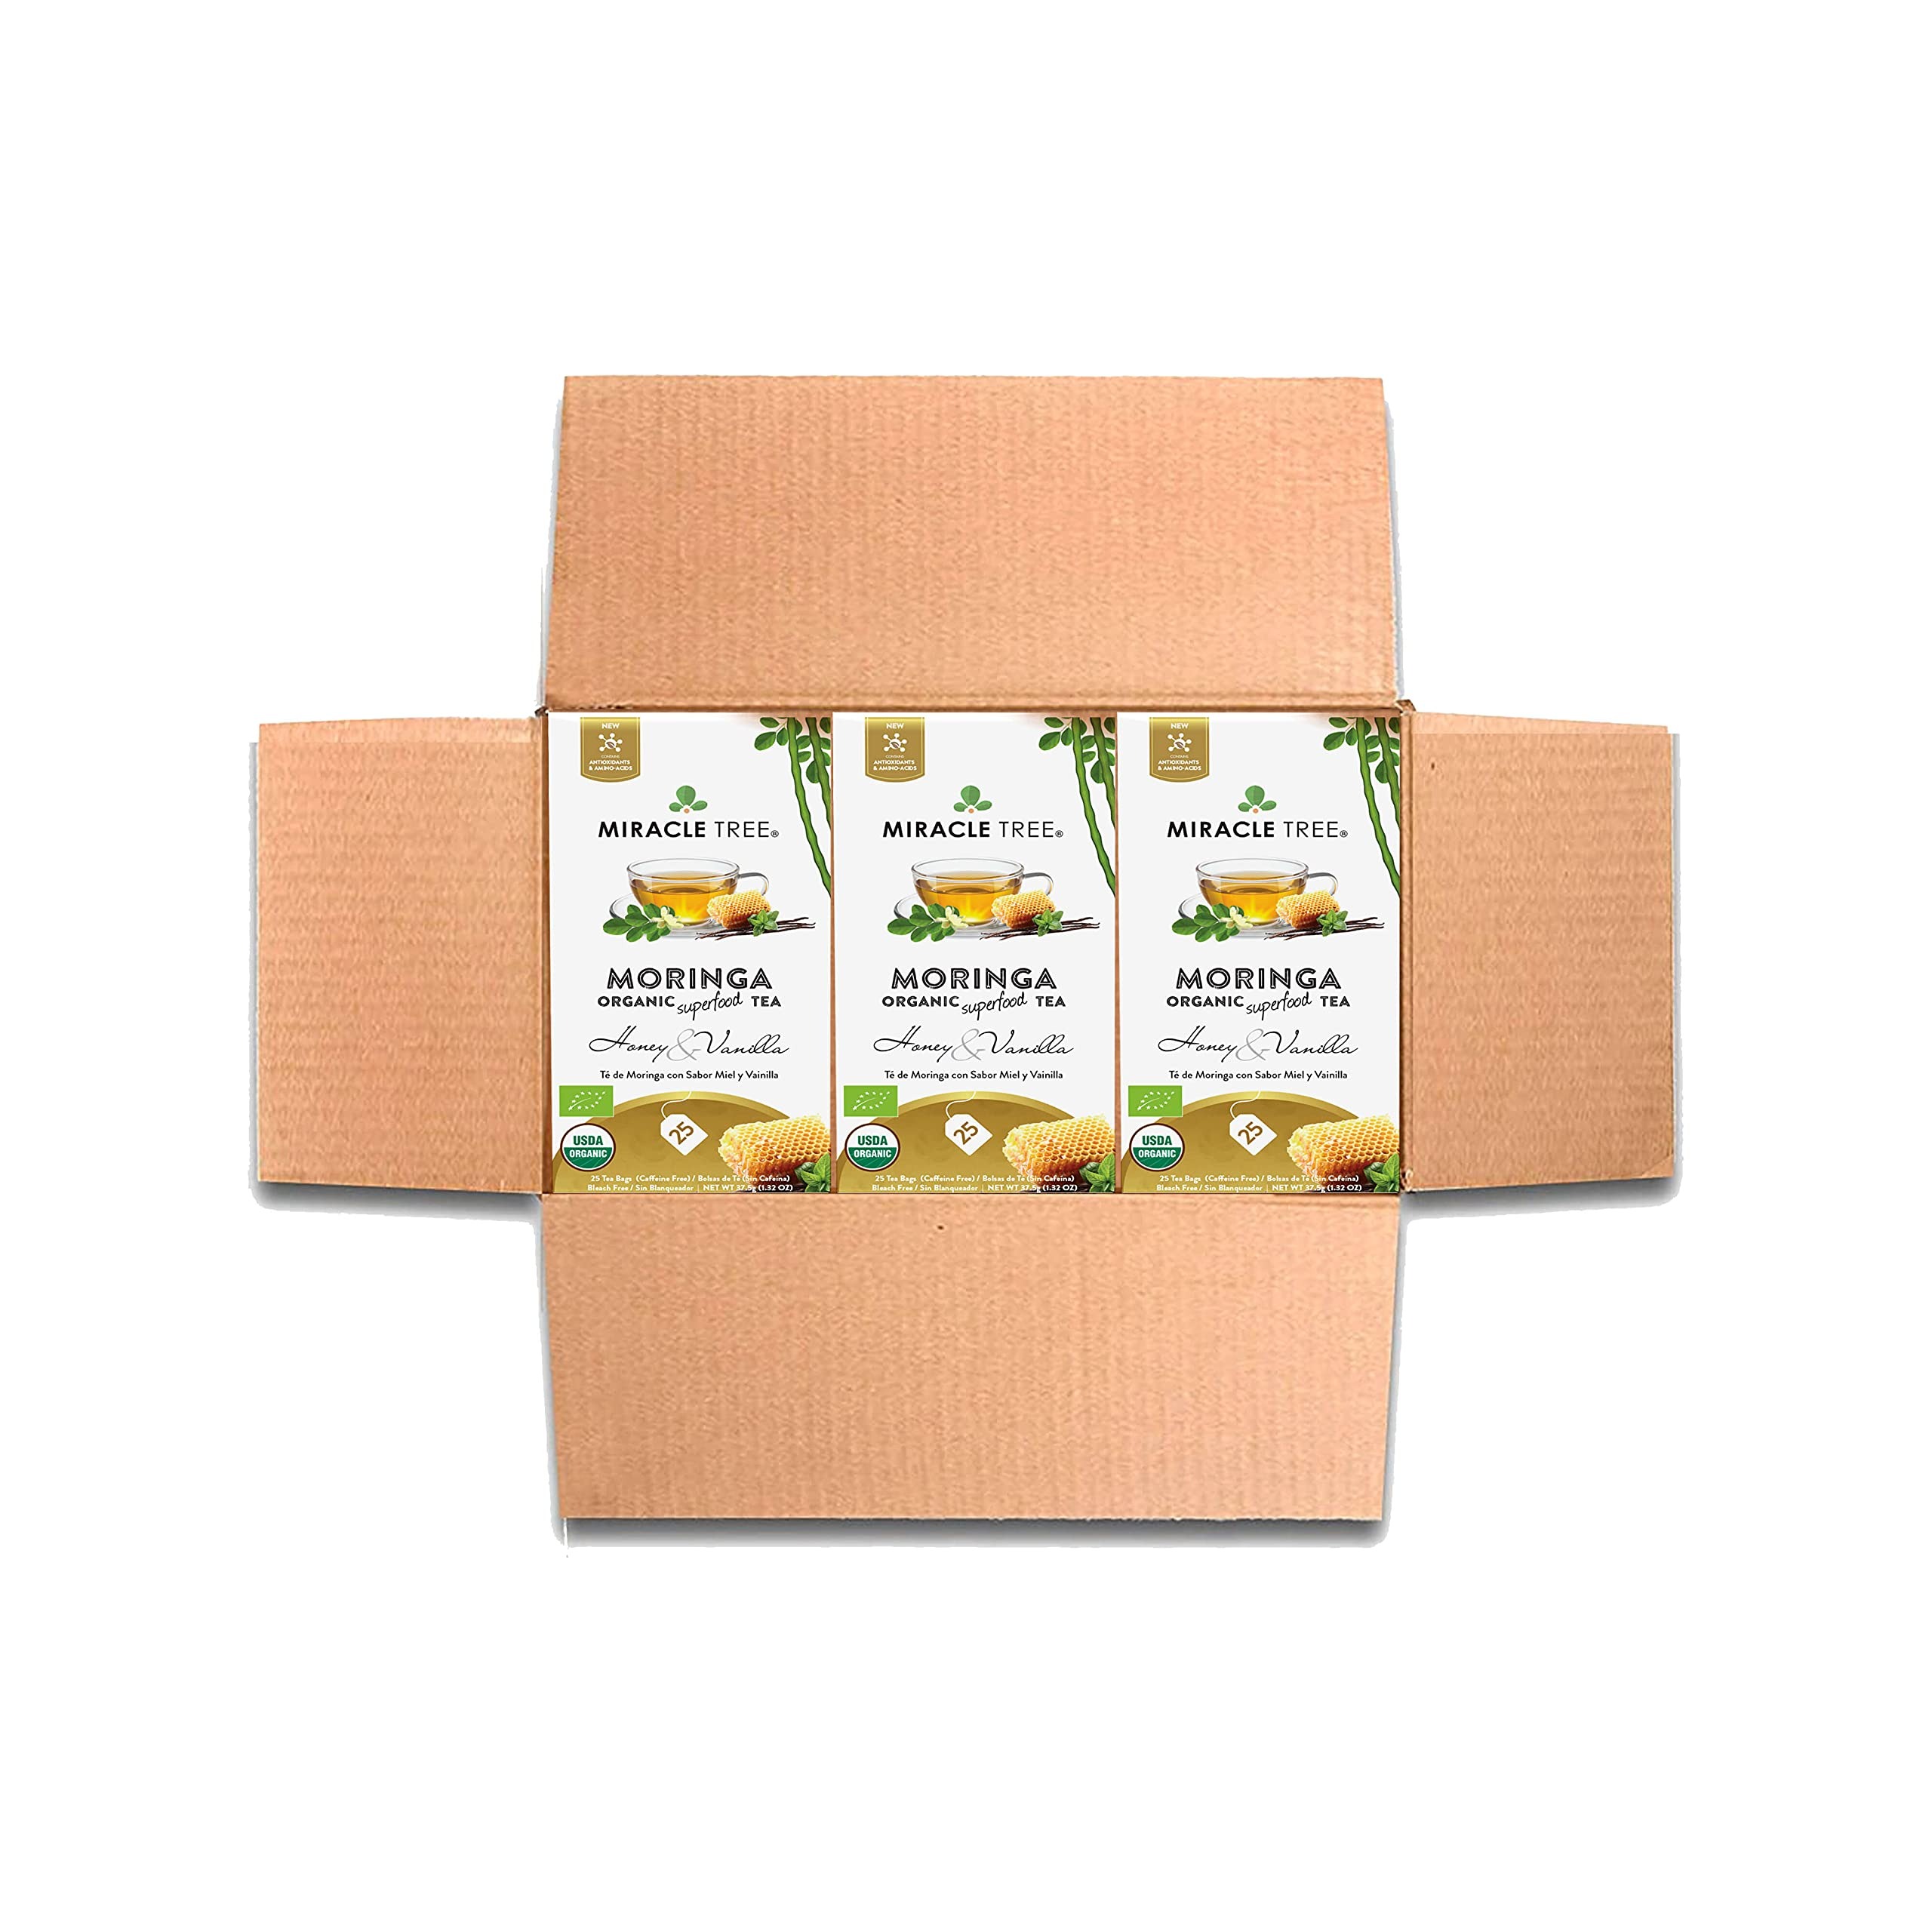
Item Name: Miracle Tree - 3 Count of Organic Moringa Superfood Tea, 25 Individually Sealed Tea Bags, Honey & Vanilla (Keto, Detox, Energy/Immunity Booster, Vegan, Gluten-Free, Organic, Non-GMO, Caffeine-Free)
Bullet Point 1: MORINGA, A NUTRIENT-DENSE SUPERFOOD: Moringa is a superfood plant used traditionally for its nutritious properties and Ayurvedic benefits. As an herbal tea, you can conveniently enjoy Moringa's exceptional nutritious properties, and experience firsthand why Moringa is commonly referred to it as the 'Miracle Tree'.
Bullet Point 2: EXCEPTIONAL NUTRITION, CONVENIENTLY DELIVERED: Did you know Moringa leaves contain over 90 nutrients - including 47 antioxidants, 25 vitamins & minerals, and all 9 essential amino acids. Miracle Tree provides our customers with an easy and incredibly tasty way to enjoy the benefits of Moringa every day. Each tea is individually wrapped in an envelope to ensure maximum freshness and convenience, so you can carry the tea wherever you go.
Bullet Point 3: USDA CERTIFIED ORGANIC MORINGA TEAS: Miracle Tree's organic moringa teas are grown organically in our single-origin farms near Sri Lanka's rainforests. Our solar-dried moringa is crafted with conscience for our environment and our local communities, made with a love for delicious and award-winning tea, and selected with purpose - with a special focus on quality ingredients!
Bullet Point 4: BEST VARIETY OF FLAVORS, ENJOYED HOT & COLD: In addition to our Original (pure) Moringa Tea, Miracle Tree offers a great selection of flavors for every taste preference! Whether you enjoy more traditional flavors such as Ginger, Mint or Lemon, or want to shake things up with a Mango, Strawberry and Blueberry, we've got you covered. You can also enjoy our blended tea varieties like Green Tea, Turmeric or Rooibos too! Discover all of our flavors today!
Bullet Point 5: YOUR PATH TO WELLNESS BY MIRACLE TREE: Our mission is to help people discover superfoods and promote healthier lifestyle choices. An affordable and high-quality herbal tea, you are sure to be satisfied. In addition to being organic, our moringa teas are 100% vegan, gluten-free, Non-GMO and completely sugar-free! Most blends are caffeine free, with the exception of Green Tea and Earl Grey. Our tea bags are completely plastic-free. Start your path to wellness -- and discover Miracle Tree!
Product Description: Miracle Tree's Honey/Vanilla & Organic Moringa Superfood Tea is a super-smooth infusion that combines the best of honey and vanilla flavors with the goodness of moringa.
Value: 75.0
Unit: Count

Price: 17.99